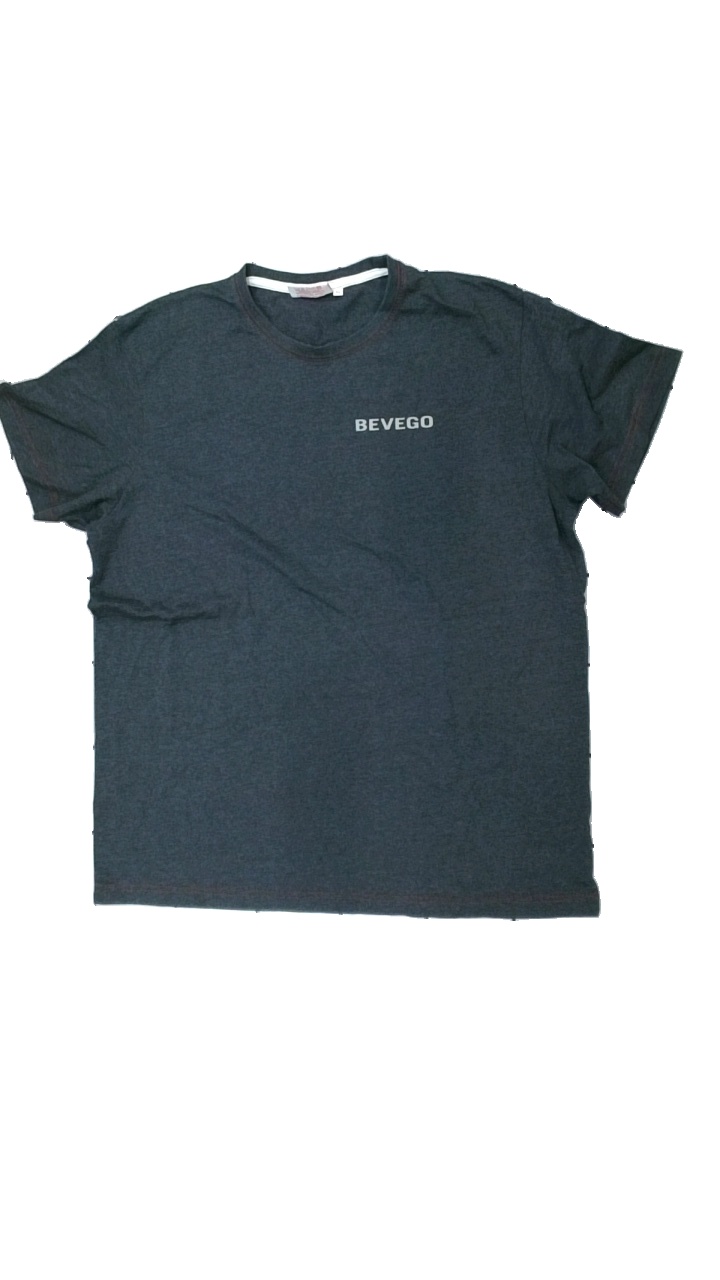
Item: T-shirt (Men)
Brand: Bevego
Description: grå t-shirt med reklam logga fram och bak
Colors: Grey
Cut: Regular
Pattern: Logo print
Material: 63% cotton 37% polyester
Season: All
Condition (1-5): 3
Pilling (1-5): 5
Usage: Export
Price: <50